A2 milk

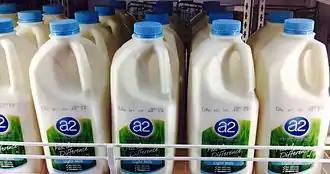
"a2" branded milk on sale

A2 milk is a variety of cows' milk that predominantly contains the A2 form of β-casein proteins (as opposed to A1 milk, which contains mostly A1 β-casein proteins). Cows' milk like this was brought to market by The a2 Milk Company and is sold mostly in Australia, New Zealand, China, and the United States. It was sold in the United Kingdom between 2012 and 2019. Non-cow milk, including that of humans, sheep, goats, donkeys, yaks, camels, buffalo, and others, also contain mostly A2 β-casein, and so the term "A2 milk" is also used in that context.